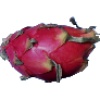
Label: Pitahaya Red 1